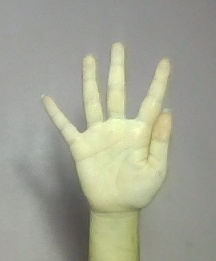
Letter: sheen